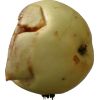
Label: Apple hit 1